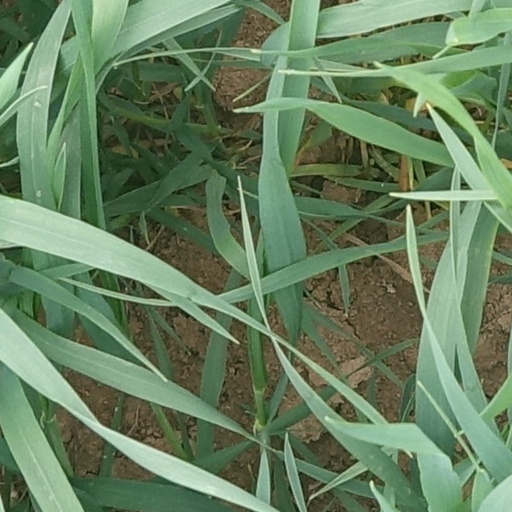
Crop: wheat